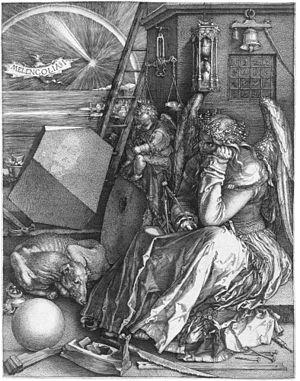
Poèmes saturniens est le premier recueil poétique de Paul Verlaine. Il a été publié à compte d'auteur en 1866 chez l'éditeur Alphonse Lemerre.
L'iconographie est l'ensemble des représentations d'un même sujet ou autour d'un même thème dans les œuvres appartenant aux arts visuels. L'iconographie est aussi une branche de l'histoire de l'art qui étudie l'identification, la description et l'interprétation du contenu des images : les sujets représentés, les compositions et les détails particuliers utilisés pour le faire, et d'autres éléments qui sont distincts du style artistique.
La mélancolie est d'abord vue comme un trouble des humeurs au sens grec de l'acception et comme l'a premièrement théorisée le médecin Hippocrate. Elle correspond à ce que l'on appelle aujourd'hui la dépression, c'est-à-dire à une maladie mentale pouvant donner lieu à un sentiment d'incapacité, à une profonde tristesse, voire à une absence de goût de vivre.
Le polyèdre de Dürer est un polyèdre particulier à huit faces, représenté dans la taille-douce Melencolia I de Albrecht Dürer de 1514.
François L'Hermite du Solier, dit Tristan L'Hermite ou Tristan, né en 1601 au château du Solier près de Janaillat dans la Marche, mort à Paris le 7 septembre 1655, est un gentilhomme et écrivain français. D'abord page dans l'entourage de Henri de Bourbon-Verneuil, fils naturel du roi Henri IV, puis homme d'épée au service de Louis XIII et de son frère Gaston, duc d'Orléans, il est passé à la postérité comme auteur polygraphe — s'étant illustré comme poète, dramaturge et romancier.
On désigne dans le monde anglo-saxon par estampe de vieux maître une œuvre d’art produite par un procédé d'impression dans la tradition occidentale. Le terme est toujours d'actualité dans le marché de l'art, et il est difficile de distinguer les estampes d'art de celles à destination décorative, utilitaire ou encore de l'imagerie populaire qui se sont rapidement développées en parallèle à partir du XVᵉ siècle. Les estampes de cette époque sont suffisamment rares pour être classées « estampes de vieux maître », même si leur qualité artistique n'est pas très élevée. La date d'environ 1830 est le plus souvent prise comme butoir pour marquer la fin de la période dont les estampes peuvent porter cette appellation.
La Nausée est un roman philosophique et partiellement autofictionnel de Jean-Paul Sartre, publié en 1938.
La comparaison, mot provenant du latin comparatio désignant l'« action d'accoupler », est une figure de style consistant en une mise en relation, à l'aide d'un mot de comparaison appelé le « comparatif », de deux réalités appartenant à deux champs sémantiques différents mais partageant des points de similitudes. La comparaison est l'une des plus célèbres figures de style. Elle ne doit pas être confondue avec la comparaison grammaticale.
L'atrabilaire désigne dans le langage courant, en partant de la théorie des humeurs des disciples d'Hippocrate, un individu disposé à l'abattement, la tristesse, la méfiance et la critique.
La chalcographie est, à l'origine, l'art de la gravure sur cuivre.
Cet article spécialisé liste les thèmes récurrents du romantisme français en Art et littérature.
La sémiologie psychiatrique, branche de la sémiologie médicale, est l'étude des signes, symptômes et syndromes que l'on peut observer au cours des troubles psychiques.
L'art de la Renaissance ou Renaissance artistique est une composante importante de la période de la Renaissance du renouveau humaniste de la littérature, des arts, et des sciences qui se produisit en Europe au XVIᵉ siècle.
Albrecht Dürer, peintre graveur de la Renaissance allemande, assista en 1492 à la chute de la météorite d'Ensisheim, première météorite répertoriée en Occident.
Albrecht Dürer, né le 21 mai 1471 à Nuremberg, où il est mort le 6 avril 1528, est un dessinateur, graveur et peintre allemand également connu comme théoricien de la géométrie et de la perspective linéaire. Il signe « Albertus Dürer Noricus », « Dürer Alemanus » ou encore le plus souvent de son monogramme. Quand il est nécessaire de le différencier de son père Albrecht Dürer l'Ancien, beaucoup moins célèbre, on dit « Albrecht Dürer le Jeune ».
En mathématiques, un carré magique d’ordre n est composé de n² entiers strictement positifs, écrits sous la forme d’un tableau carré. Ces nombres sont disposés de sorte que leurs sommes sur chaque rangée, sur chaque colonne et sur chaque diagonale principale soient égales. On nomme alors constante magique la valeur de ces sommes.
La poésie philosophique ou la poésie de la pensée est un genre littéraire combinant poésie et philosophie. Les poèmes à contenu philosophique réconcilient deux types de productions littéraires souvent opposés sous l'angle de la rationalité. La poésie d'une part, produit fréquemment un discours irrationnel proche du mythe : elle vise surtout l'esthétique. Le terme « poésie » et ses dérivés viennent également du grec ancien ποίησις, dérivé de ποιεῖν qui signifie « faire, créer » : le poète est donc un créateur, un inventeur de formes expressives. La philosophie d'autre part, produit un discours rationnel par l'intermédiaire du logos. Le mot philosophie désigne une activité et une discipline existant depuis l'Antiquité. Différents buts peuvent lui être attribués, de la recherche de la vérité, et de la méditation sur le bien et le beau, à celle du sens de la vie, et du bonheur, mais elle consiste plus largement dans l'exercice systématique de la pensée et de la réflexion. Ancrée dès ses origines dans le dialogue et le débat d'idées, la philosophie peut également se concevoir comme une activité d'analyse, de définition, de création ou de méditation sur des concepts.